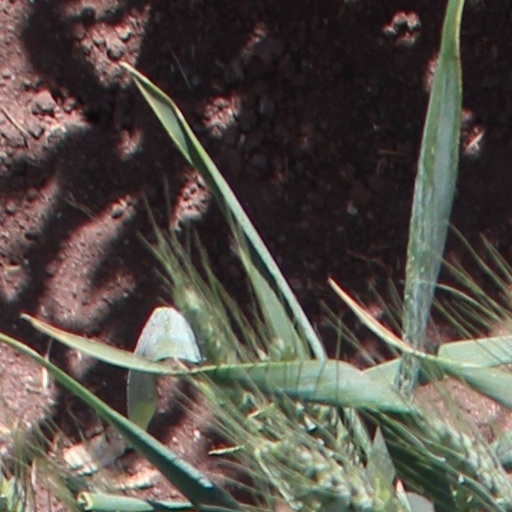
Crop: wheat